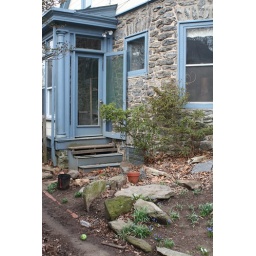
bed by the side porch door &amp;amp; primary garden gate